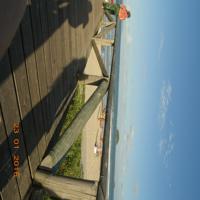
Weather: sun or clear